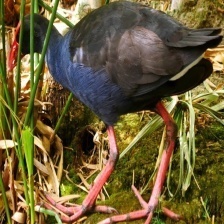
Species: PURPLE SWAMPHEN
Scientific name: PORPHYRIO PORPHYRIO
ImageNet parent category: european_gallinule